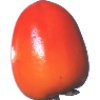
Label: Kaki 1